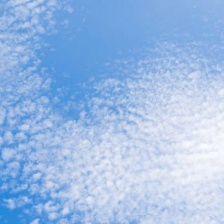
Cloud type: Cirrocumulus